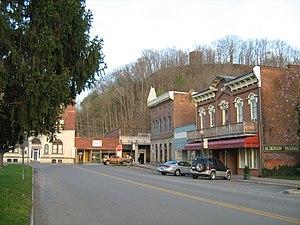
Alderson est une ville américaine située dans les comtés de Greenbrier et de Monroe en Virginie-Occidentale.